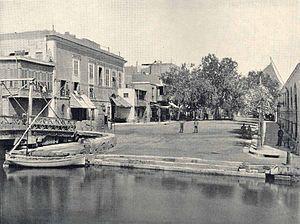
La Goulette est une ville tunisienne cosmopolite qui accueille le principal port de Tunis, capitale du pays. Elle est située à une dizaine de kilomètres au nord-est de cette dernière.